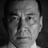
Emotion: neutral